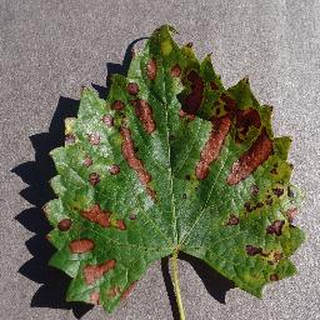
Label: grape_esca_black_measles